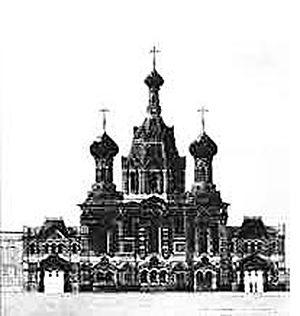
Saint-Pétersbourg. .